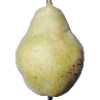
Label: Pear Williams 1